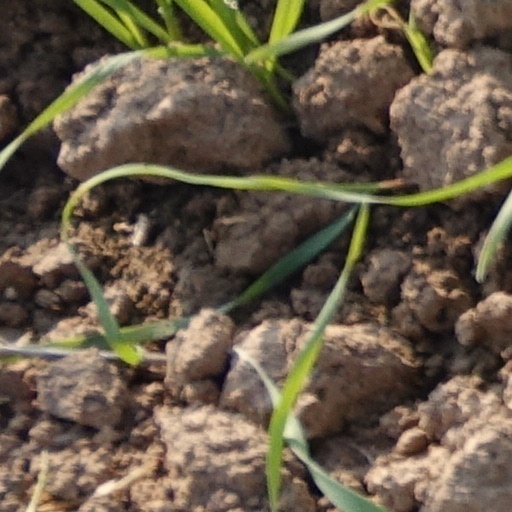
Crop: wheat